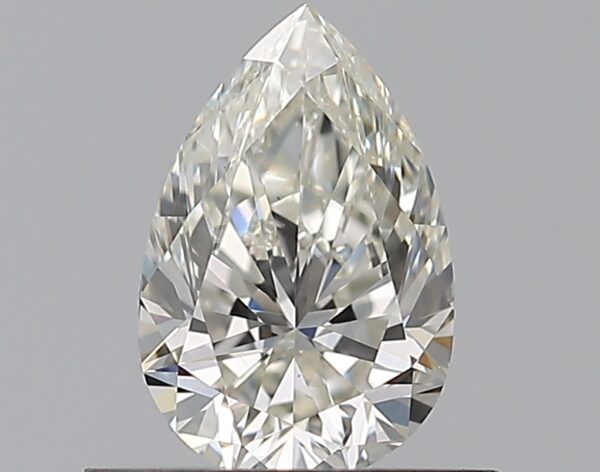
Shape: pear
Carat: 0.52
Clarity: SI1
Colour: J
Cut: EX
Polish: EX
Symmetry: VG
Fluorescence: M
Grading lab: GIA
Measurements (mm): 6.84 x 4.47 x 2.82